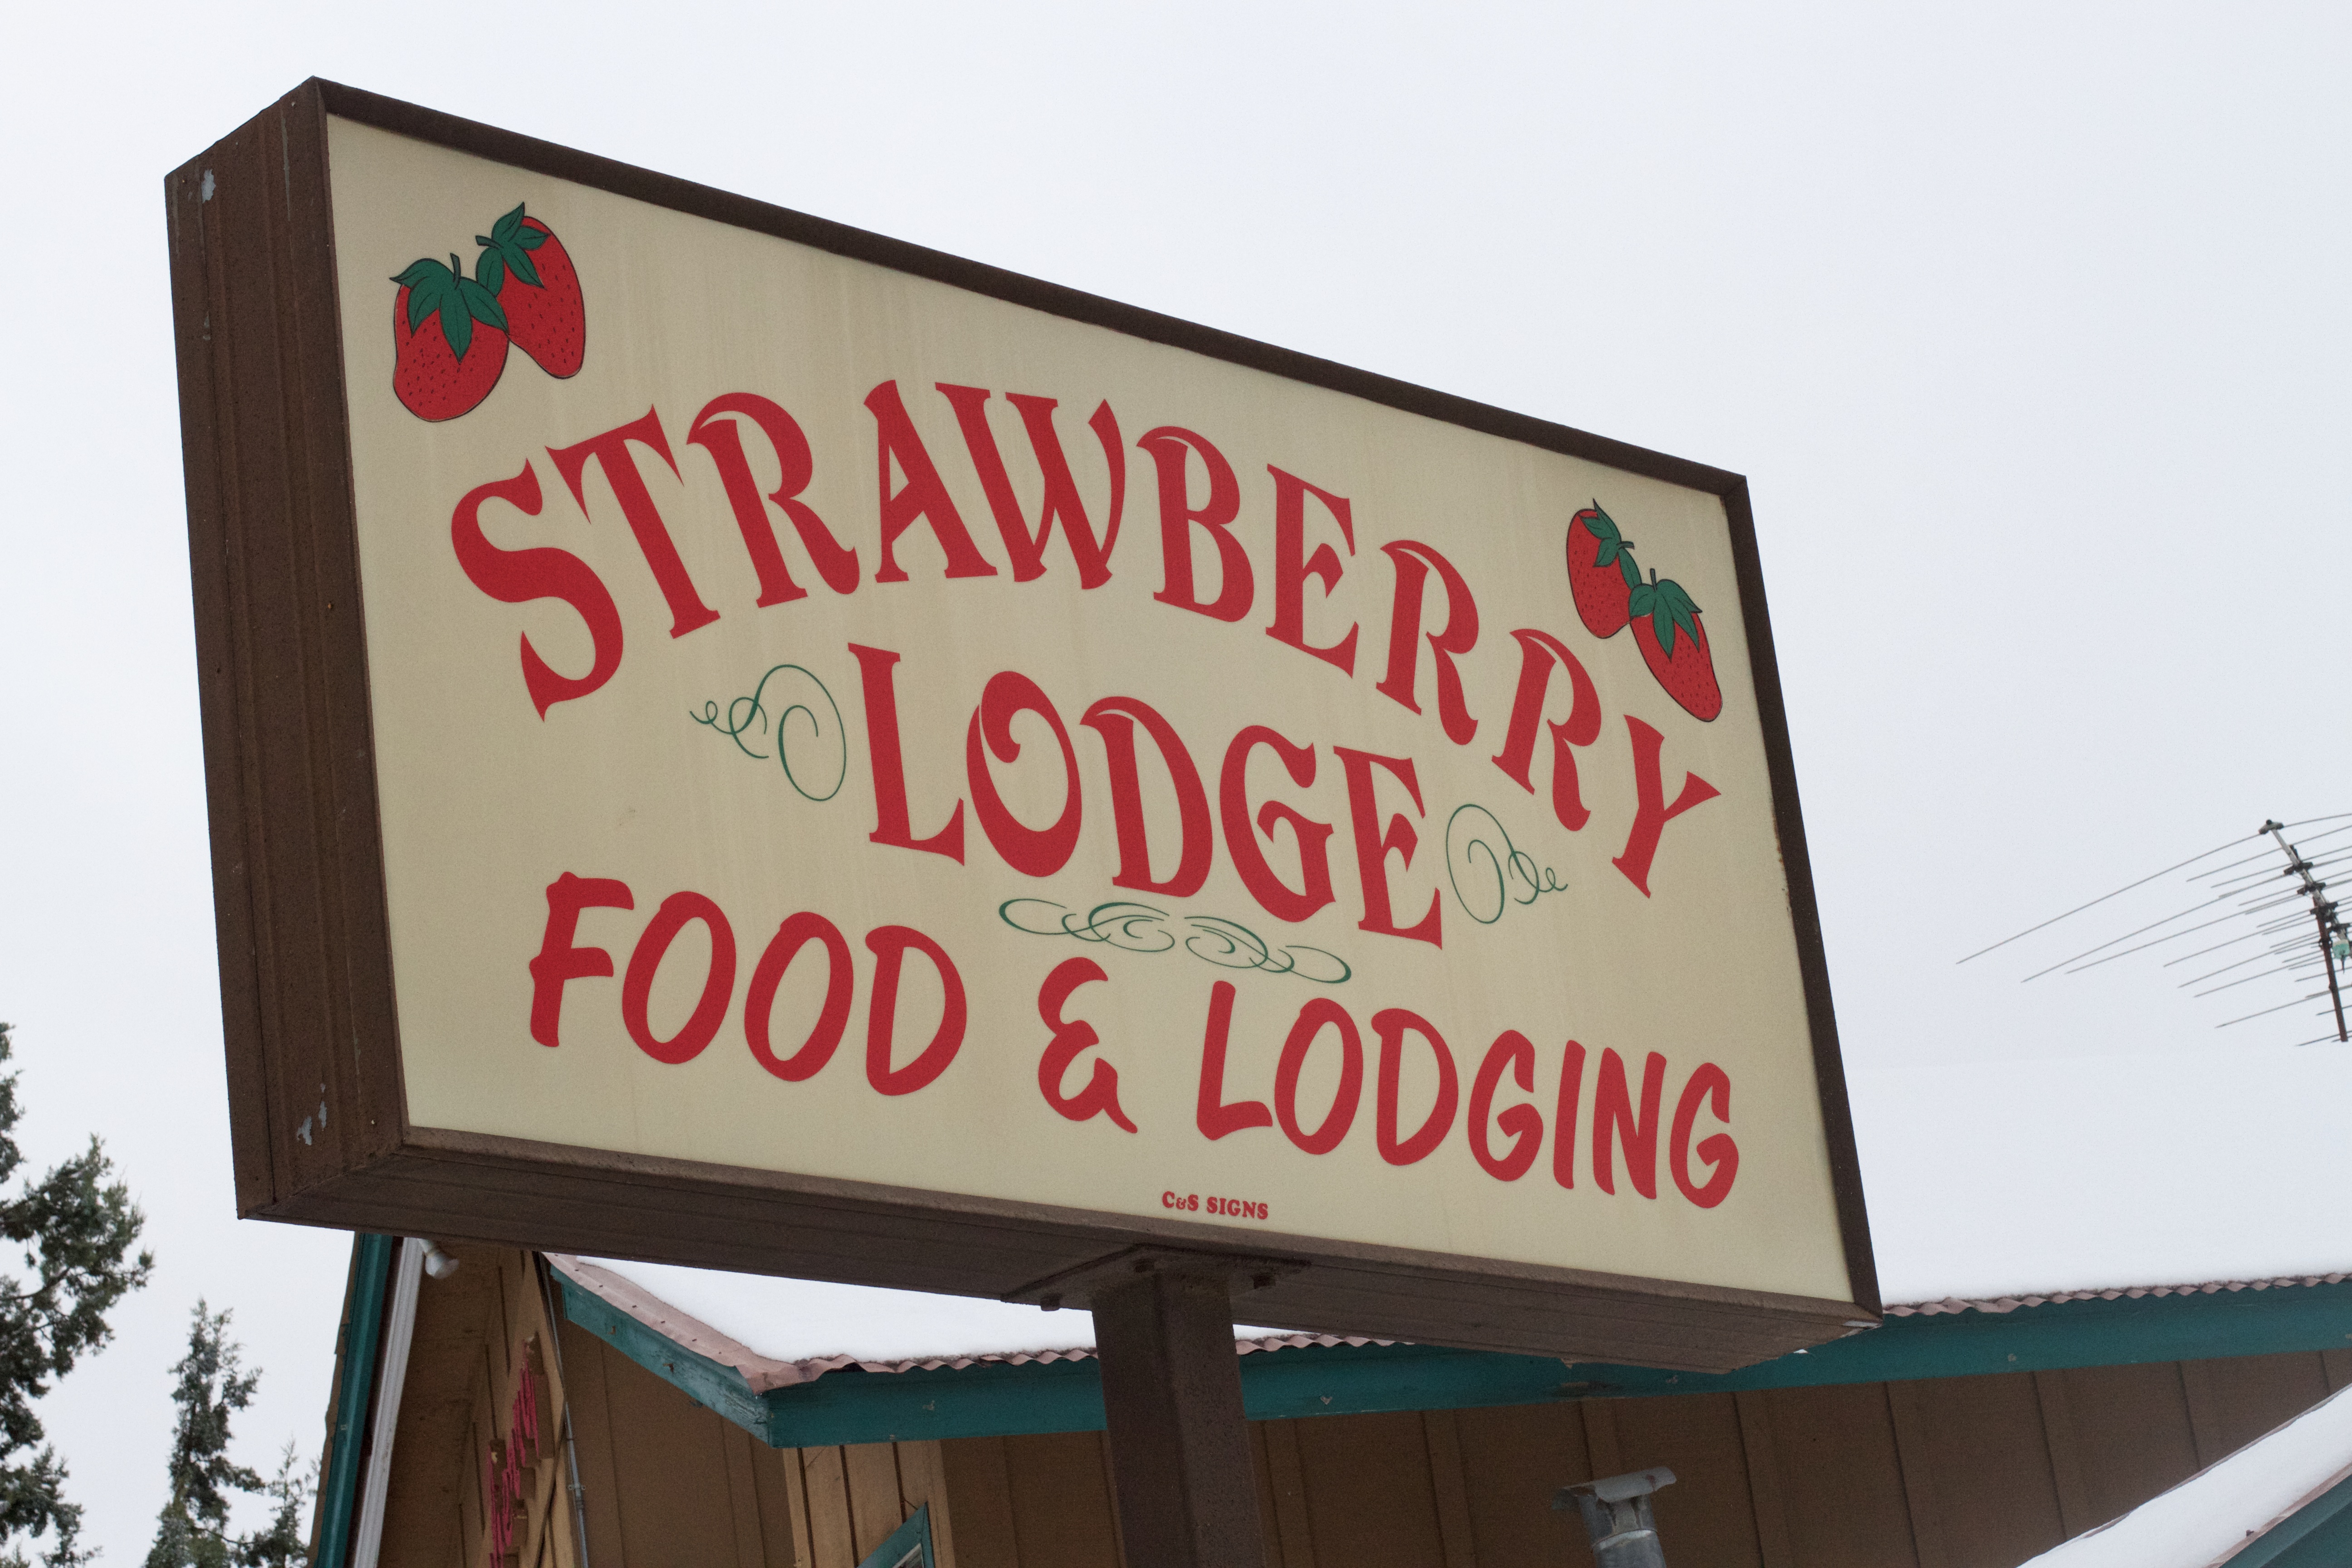
advertising, sign, banner, street sign, signage, brand, cool image, billboard